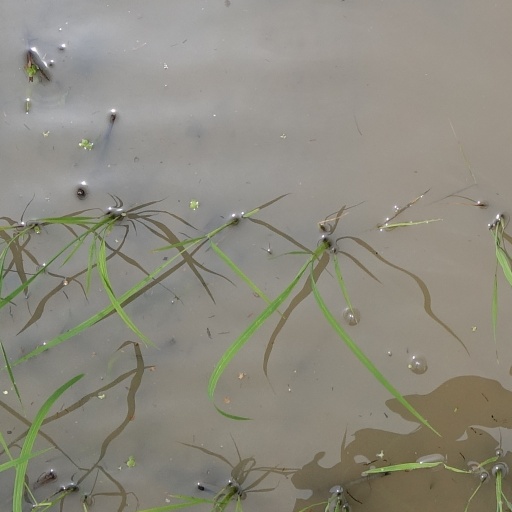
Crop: rice